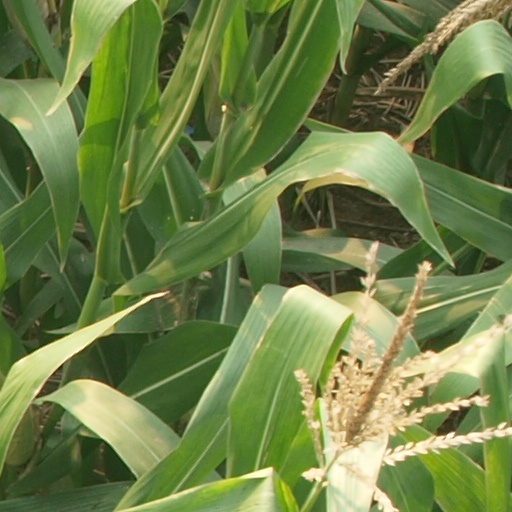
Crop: maize; corn